Olga Krause

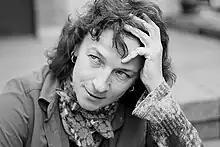
Krause in 2012

Olga Leopoldovna Krause (born March 1953) is a Russian-born poet, singer-songwriter, and LGBT rights activist.